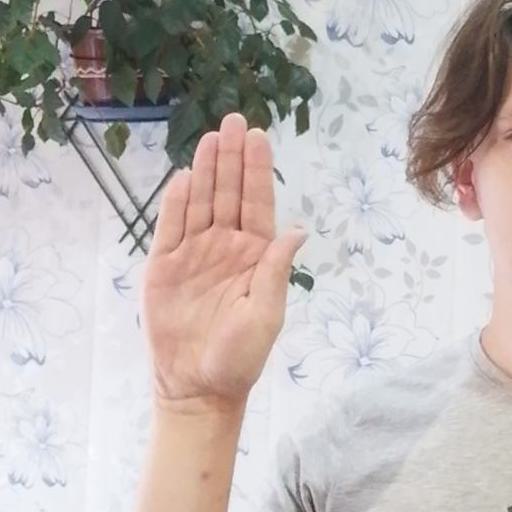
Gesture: stop